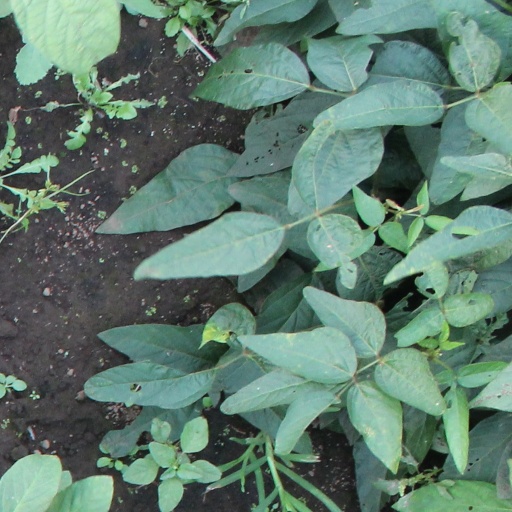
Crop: soybean